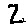
Label: 2